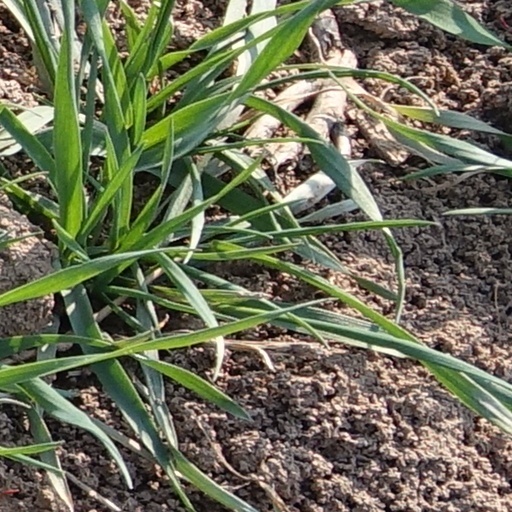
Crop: wheat